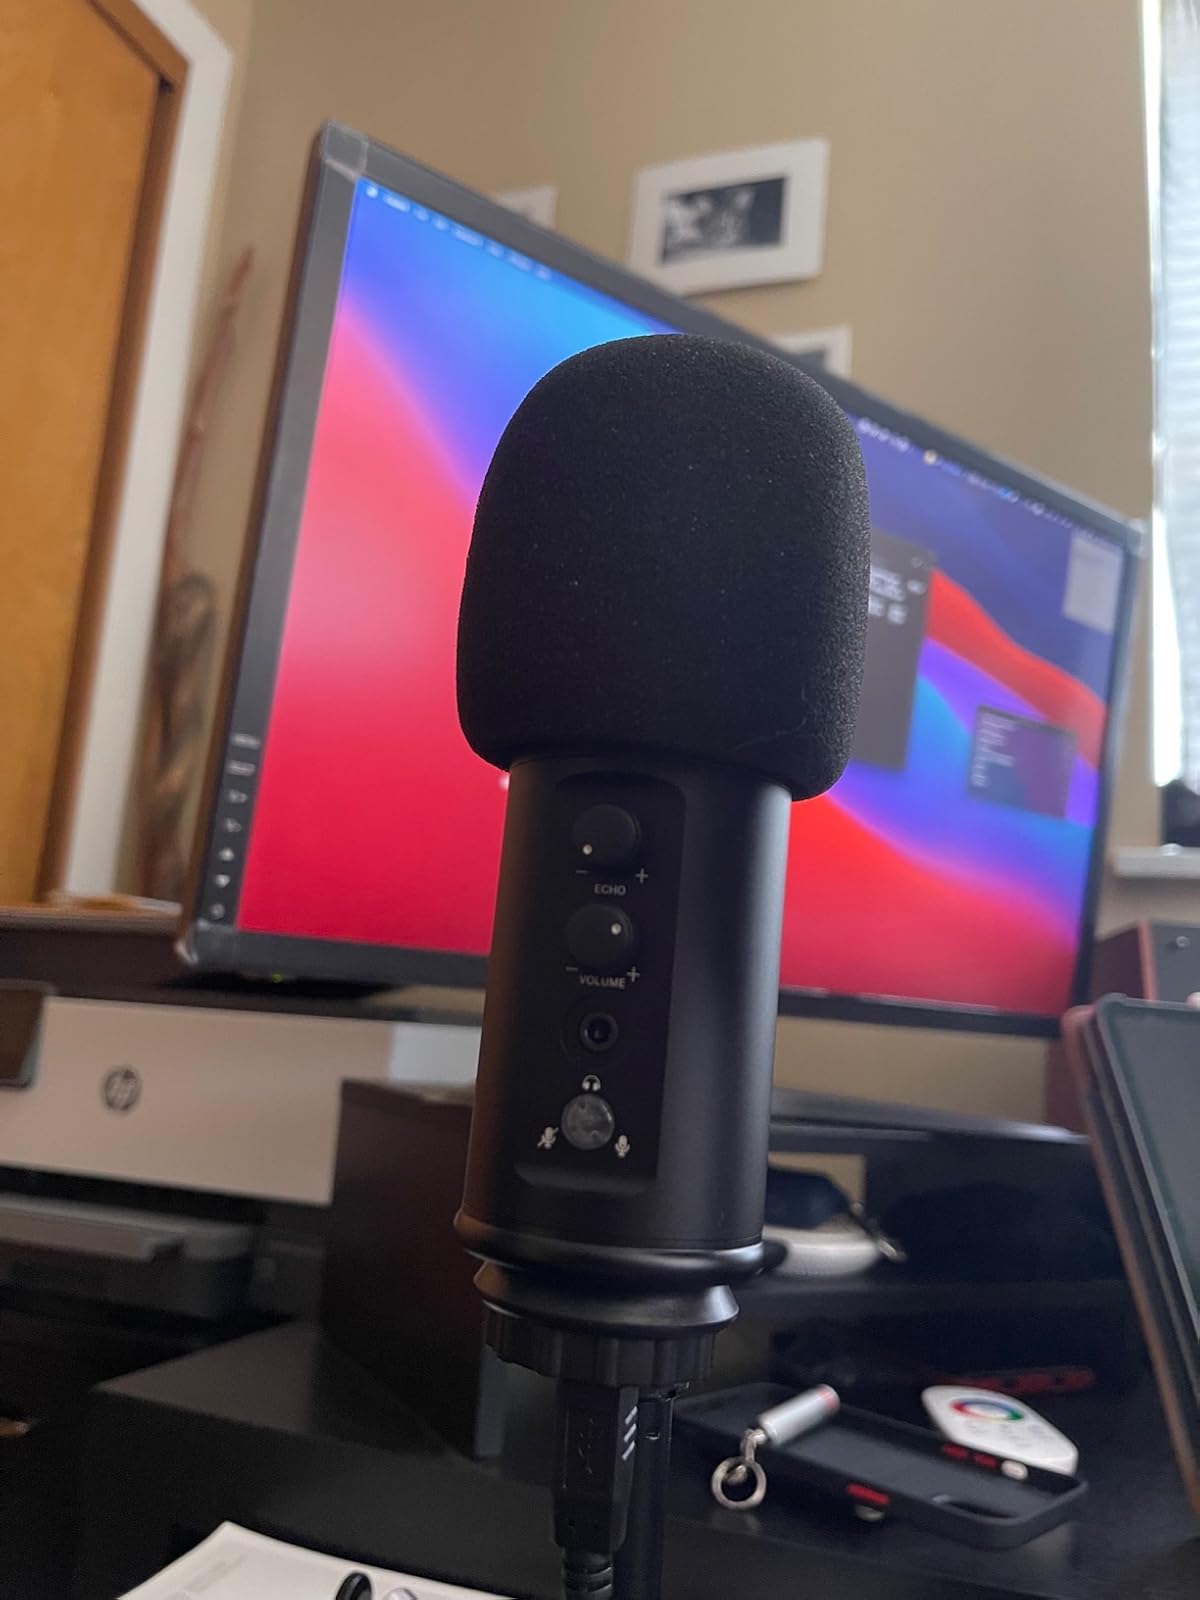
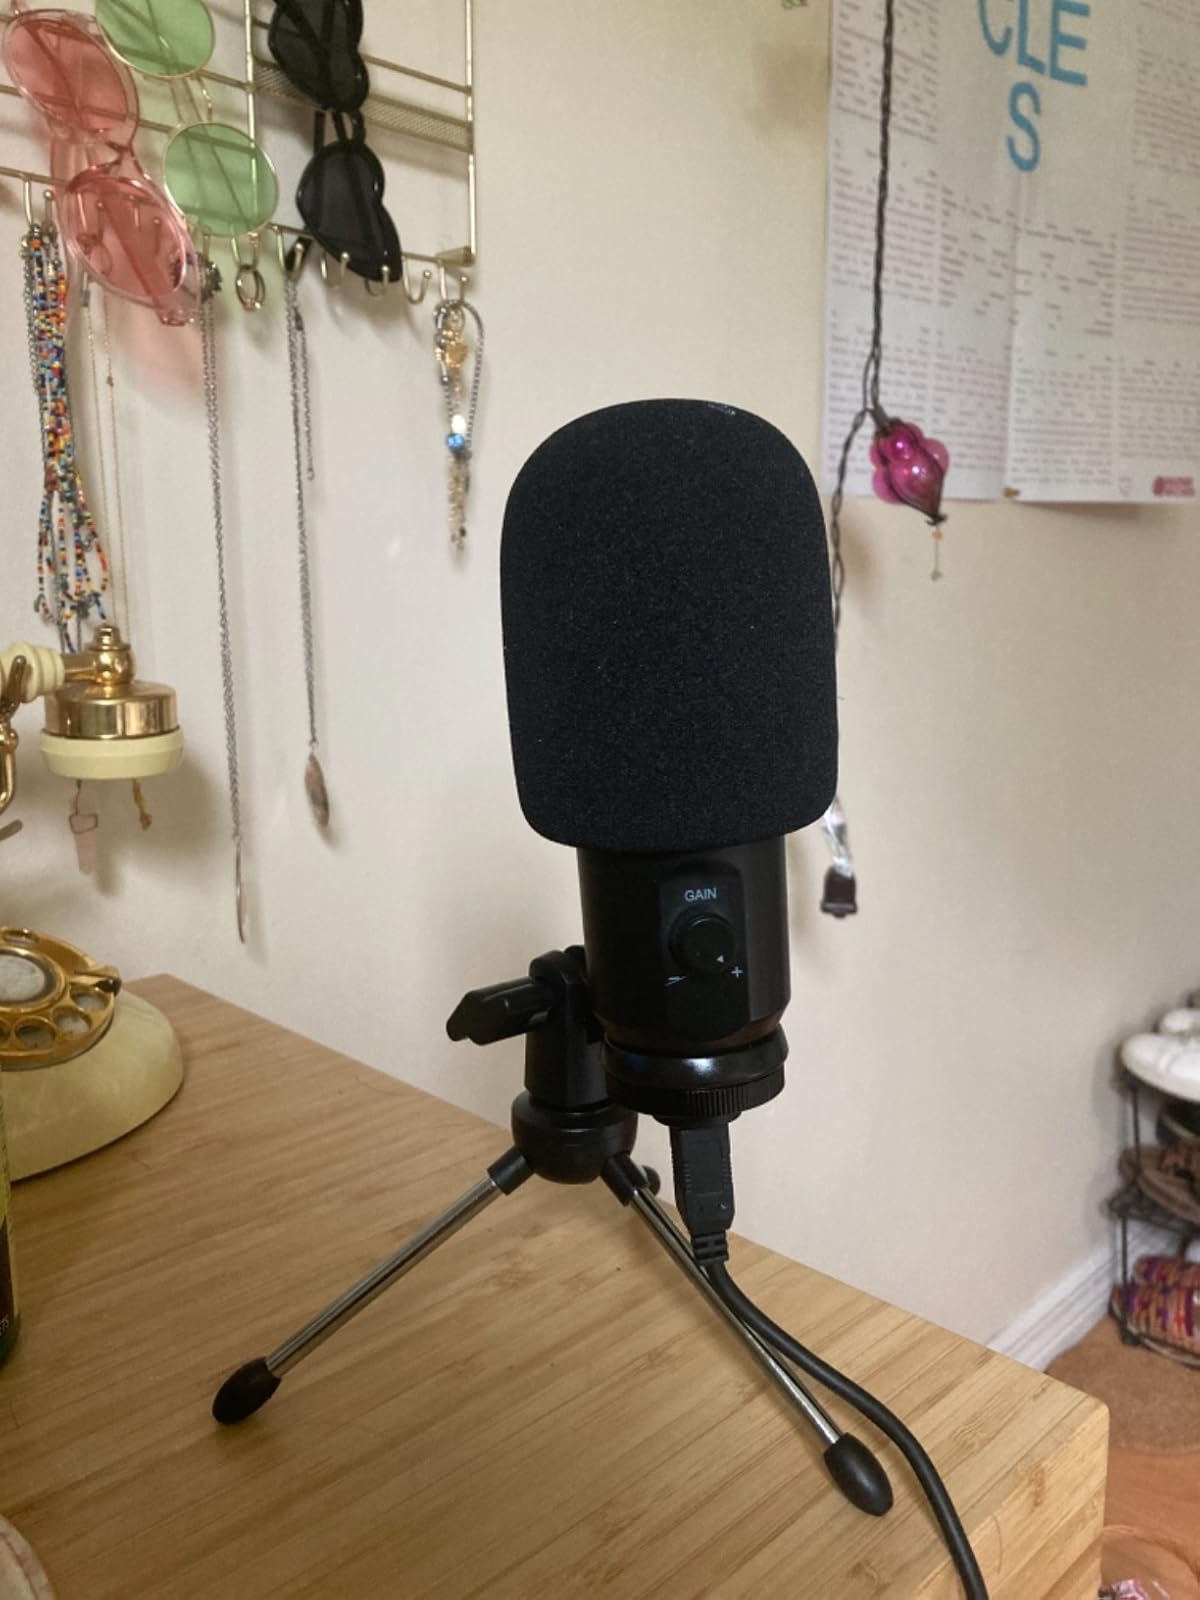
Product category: microphone
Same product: no